Adrenergic blocking agent

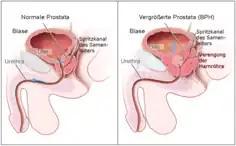
benign prostatic hyperplasia

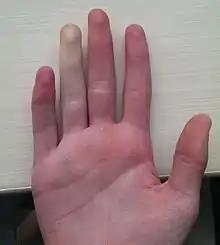
Manifestation of Raynaud phenomenon

There are some off- label use as well, such as chronic prostatitis and lower urinary tract symptoms in males, ureteral calculus expulsion, ureteral stent-related urinary symptoms. It can be used in post-traumatic stress disorder, Raynaud phenomenon, hypertensive crisis, extravasation of sympathomimetic vasopressors, problem with urine related to neurogenic bladder, functional outlet obstruction and partial prostate obstruction.